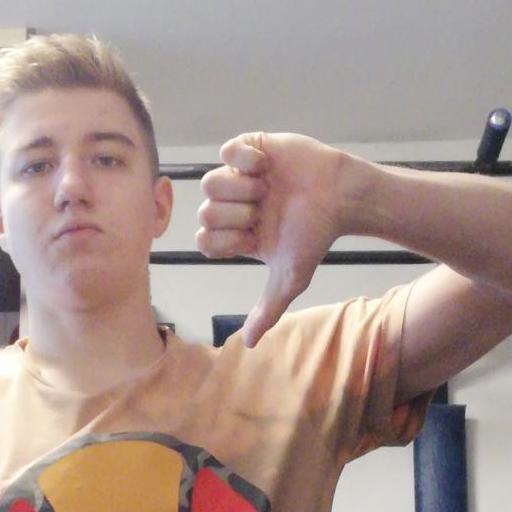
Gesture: dislike